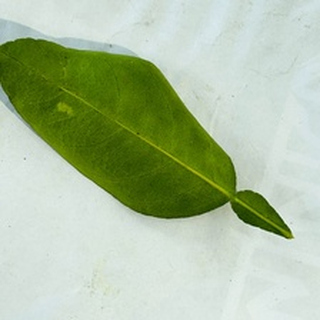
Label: healthy_lemon